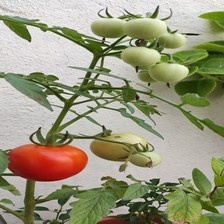
Label: tomato